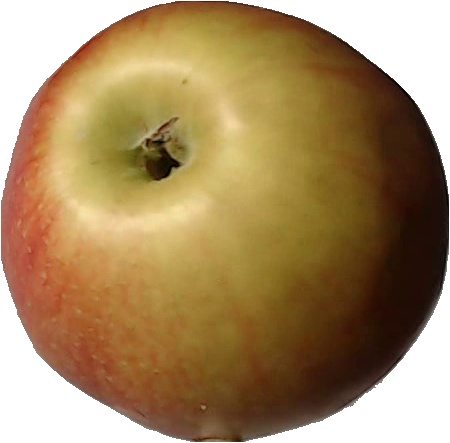
Label: apple_red_2